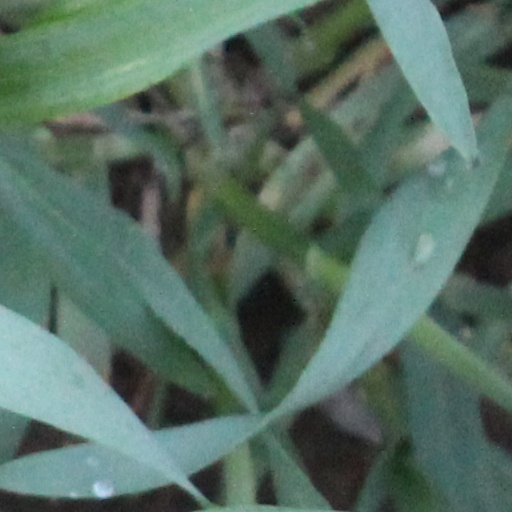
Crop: wheat